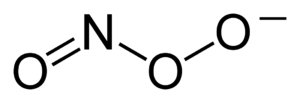
L'ion peroxynitrite et l'acide peroxynitreux sont connus depuis le début du XXᵉ siècle. Depuis le milieu des années 1990, ces deux entités prennent une importance croissante dans la compréhension de nombreux phénomènes cellulaires, et en particulier dans l'explication du suicide cellulaire.